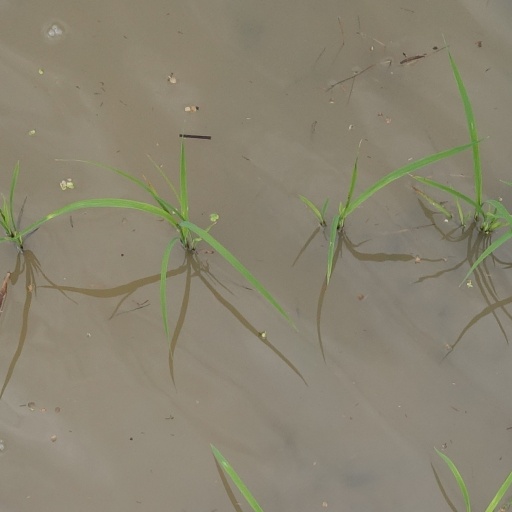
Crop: rice